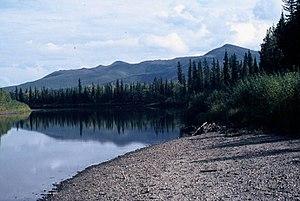
La rivière Nowitna est une rivière du centre de l'Alaska aux États-Unis, de 283 milles de long, située entièrement dans le Refuge faunique national Nowitna, à l'ouest de Tanana. Elle fait partie des National Wild and Scenic Rivers.
Le refuge faunique national Nowitna est une réserve faunique située en Alaska aux États-Unis. Son statut a été établi en 1980 par l'Alaska National Interest Lands Conservation Act.